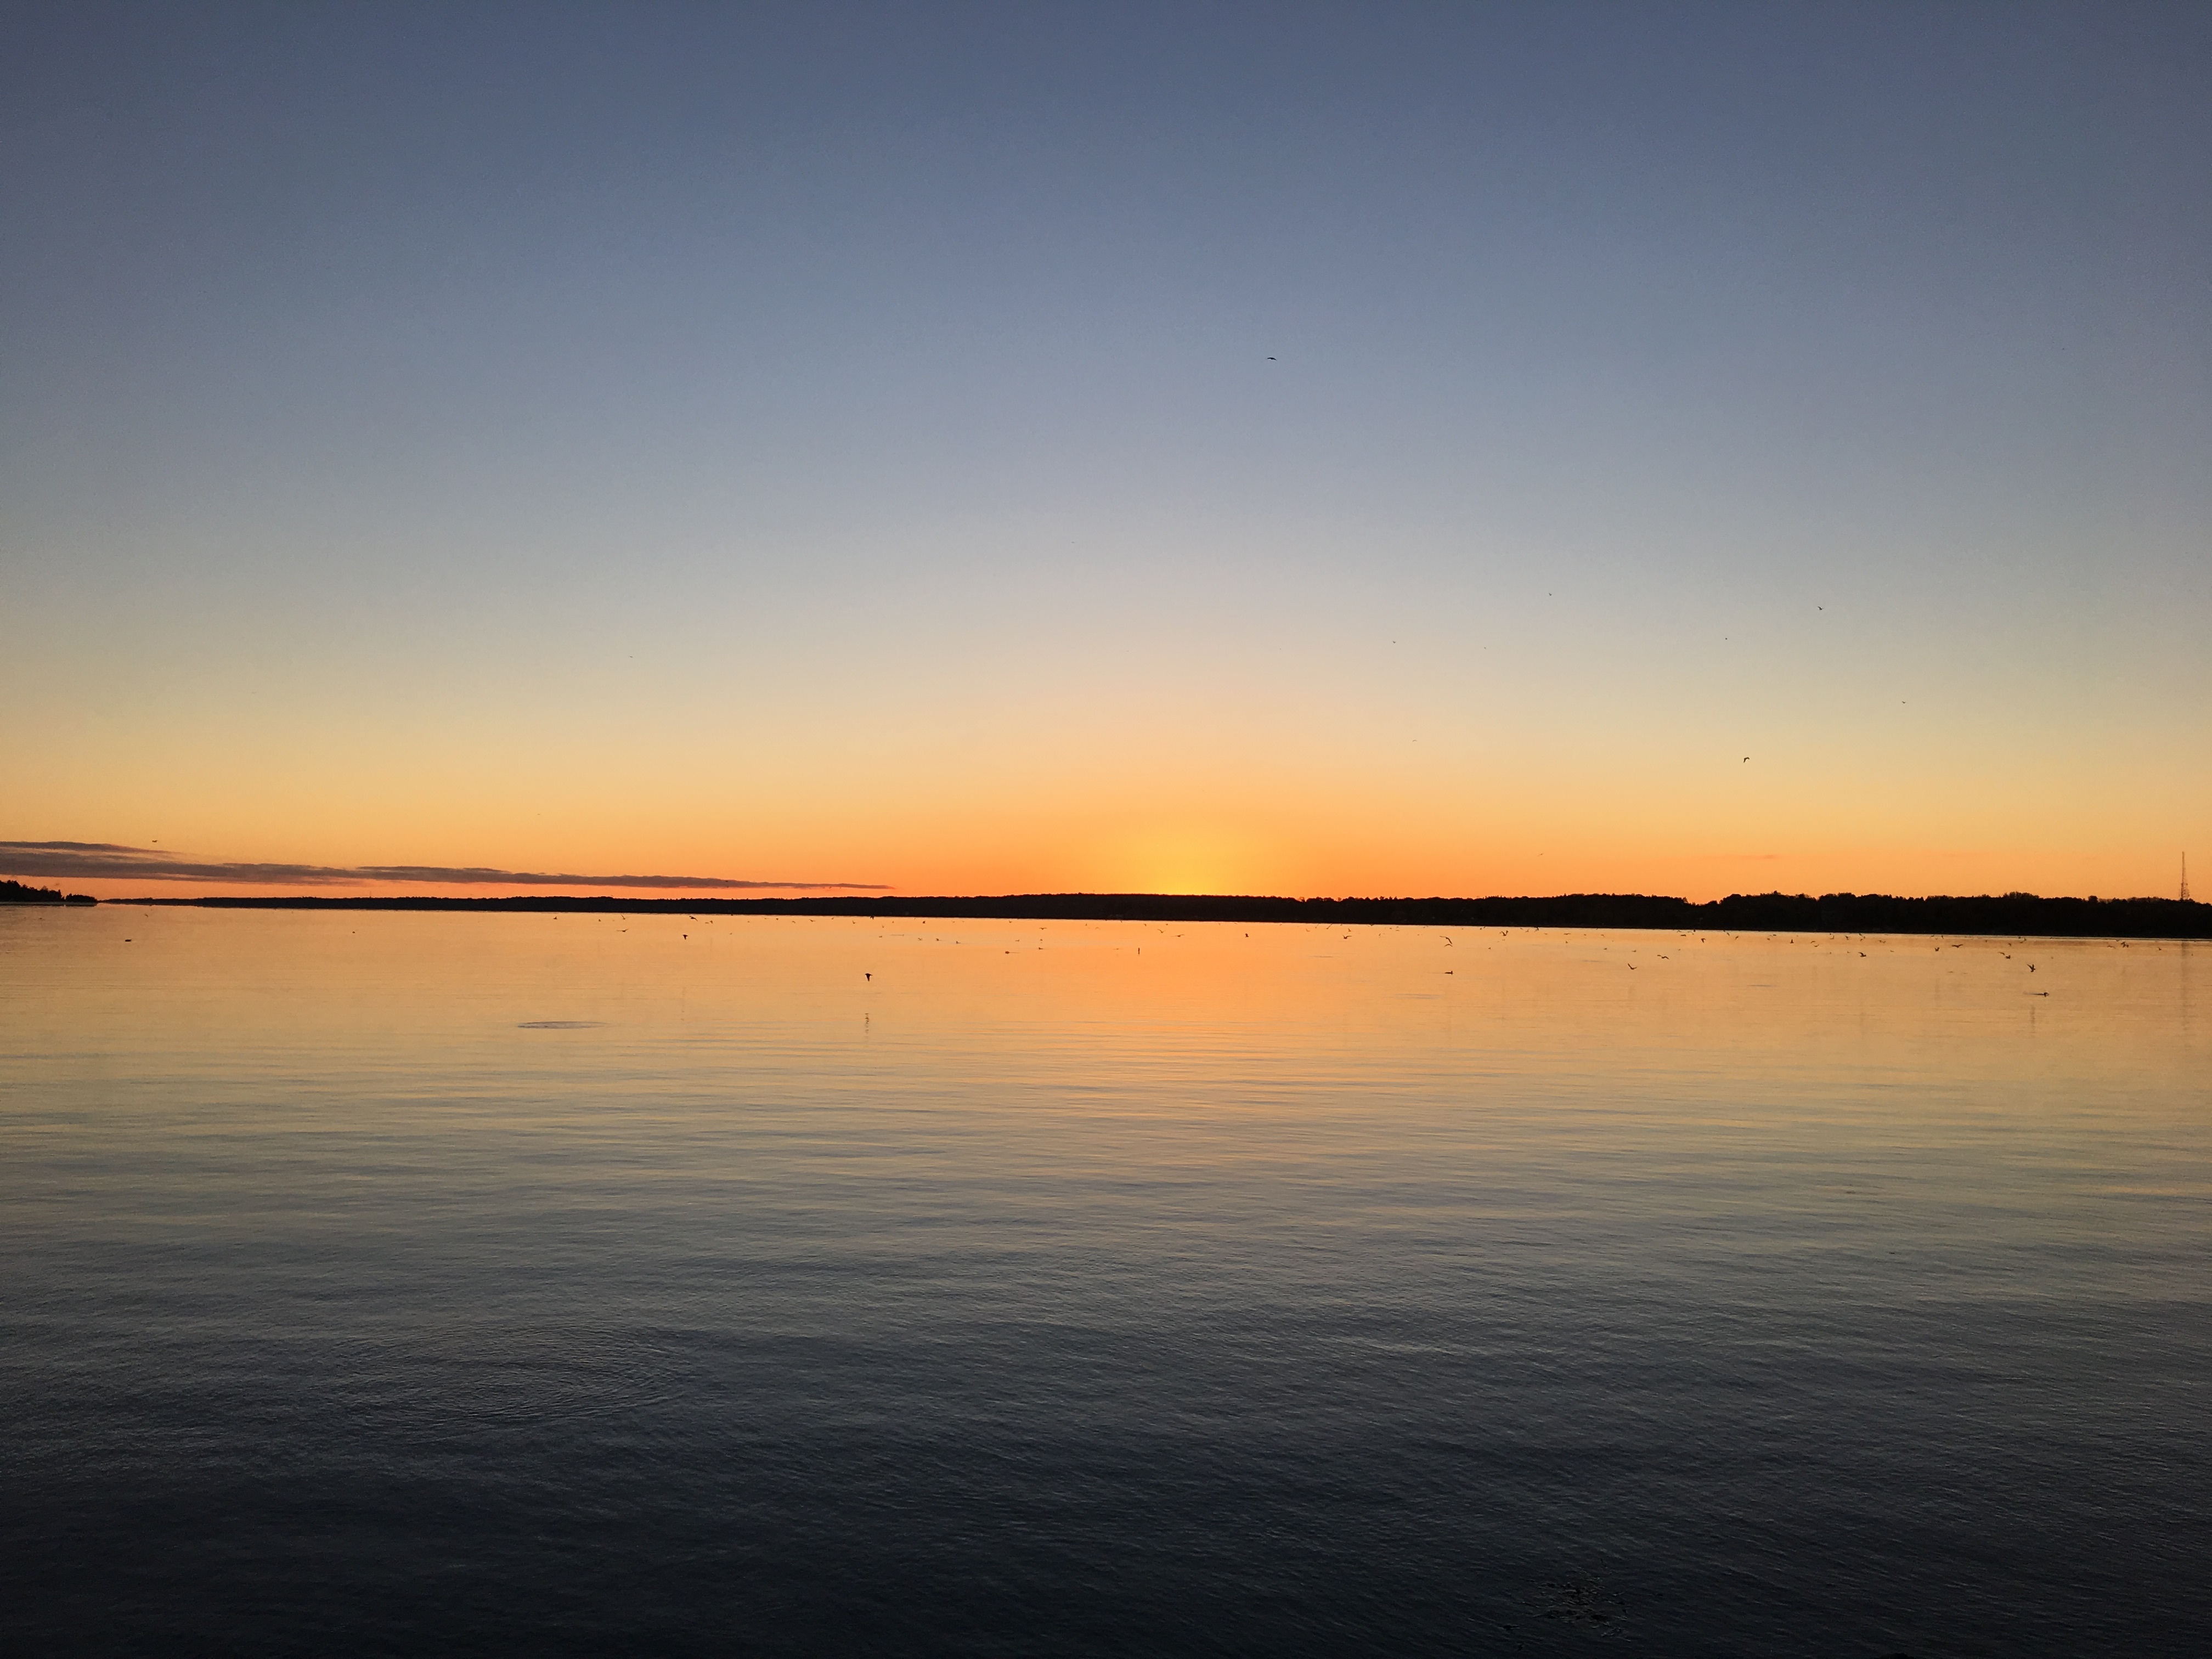
beach, sea, coast, ocean, horizon, cloud, sun, sunrise, sunset, sunlight, morning, shore, wave, dawn, dusk, evening, reflection, afterglow